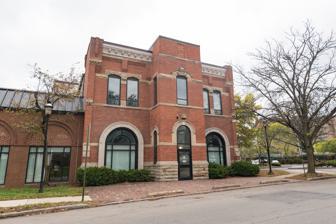
Building: Engine House No. 8 (Columbus, Ohio)
Country: United States of America
Year built: 1888
Former fire station in Columbus, Ohio Engine House No. 8 Location 283 N. 20th Street, Columbus, Ohio Coordinates 39°58′17″N 82°58′25″W / 39.97148°N 82.97364°W / 39.97148; -82.97364 Built 1888 Architectural style(s) Romanesque Revival Engine House No. 8 , also known as the Twentieth Street Engine House, is a former Columbus Fire Department station in the Mount Vernon neighborhood of Columbus, Ohio . The building was constructed in 1888, designed in the Romanesque Revival style. The station was decommissioned in 1968. In the 1980s, a supermarket was built around the original structure; today the firehouse and supermarket buildings are used as the Franklin County Department of Job and Family Services' East Opportunity Center. Attributes East Opportunity Center main entrance The Engine House No. 8 building is today a portion of the larger East Opportunity Center. The office, at Mount Vernon Avenue and 20th street, is at the busiest intersection of the Mount Vernon neighborhood, once a bustling and thriving area in the community. The office has approximately 60 social workers managing caseloads for 15,000 people. In the present-day, the office is used to help residents find employment and end reliance on welfare programs. The office's programming includes high school and equivalent courses, remedial education, and ESL education, as well as job development and skills training. The old firehouse is visibly similar to Engine House No. 7 , which was put into service on the same day. History The building was constructed in the 1880s. Its fire alarm was first tested on September 20, 1887, and it and Engine House No. 7 were both put into service on April 9, 1888. In February 1897, residents in the surrounding area complained that while the building was designed large enough to house a hook and ladder truck, it had never received one, and South Columbus received most of the department's hook and ladder vehicles. In July of that year, a nearby livery stable caught fire, demolishing it and three houses, while severely scorching the engine house and injuring firefighters from Engine Company 11. The firehouse was taken out of service in 1968. In 1979, the building was determined to be eligible for listing on the National Register of Historic Places . In 1982, Columbus architect John W. Spencer devised a plan to renovate the station while creating a federally-subsidized supermarket. The 2.5-acre site would be redeveloped at a cost of $2.5 million. It would involve a new building adjoining the south and west walls of the firehouse. The supermarket's brick would resemble the firehouse's original brick. The side of the supermarket facing 20th street would include some arches resembling the station's arches; new windows would also match the firehouse's older windows. After the plan was approved, it was delayed in order for the Ohio Historical Society and Advisory Council on Historic Preservation to review the project, as it had been deemed eligible for the National Register. While the supermarket was determined to have an adverse effect on the engine house's setting, the project was to restore original features of the building, including its bell tower. The building operated as Singletary's PlazaMart, which Franklin County later bought for $460,000 and renovated for $1.5 million. On September 22, 1992, Franklin County opened the East Opportunity Center in the renovated supermarket and firehouse buildings. The firehouse reopened the same day, called Children's Firehouse, a daycare center owned by the county and run by Columbus State Community College as a free program by the county's Human Services Department. The daycare is open to children of adults who are part of the jobs program there. In 2022, Hammond Harkins Galleries displayed works by noted Columbus artist Aminah Robinson . These works included "Teaching Tools: Community Life/Fire Engine House No. 8", a work transcribing the history of Engine House No. 8. Status Engine House No. 6 The station is one of about twelve built or reconstructed in the city in the 1880s to 1890s. Of these, seven remain, though in various conditions. The other remaining stations in Columbus are: Engine House No. 5 , built in 1894, at 121 Thurman Avenue Engine House No. 6 , built in 1892, at 540 W. Broad Street Engine House No. 7 , built in 1888, at 31 Euclid Avenue Engine House No. 10 , built in 1897, at 1096 W. Broad Street Engine House No. 11 , built in 1897, at 1000 E. Main Street Engine House No. 12 , built in 1897, at 734 Oak Street Gallery 1910 map  of the firehouse C. 1894 view 1901 view, decorated mourning McKinley's assassination See also Architecture portal Ohio portal Fire stations in Columbus, Ohio References